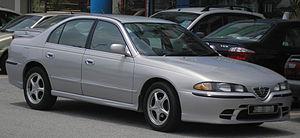
Une familiale routière, ou simplement familiale ou routière, est une automobile du segment D, plus grande et généralement plus puissante qu'une familiale compacte mais plus petite qu'une grande routière. Elles sont faites pour le transport sur de plus longues distances de cinq à six personnes. En Europe, leur taille varie en moyenne de 4,60 m à 4,90 m.